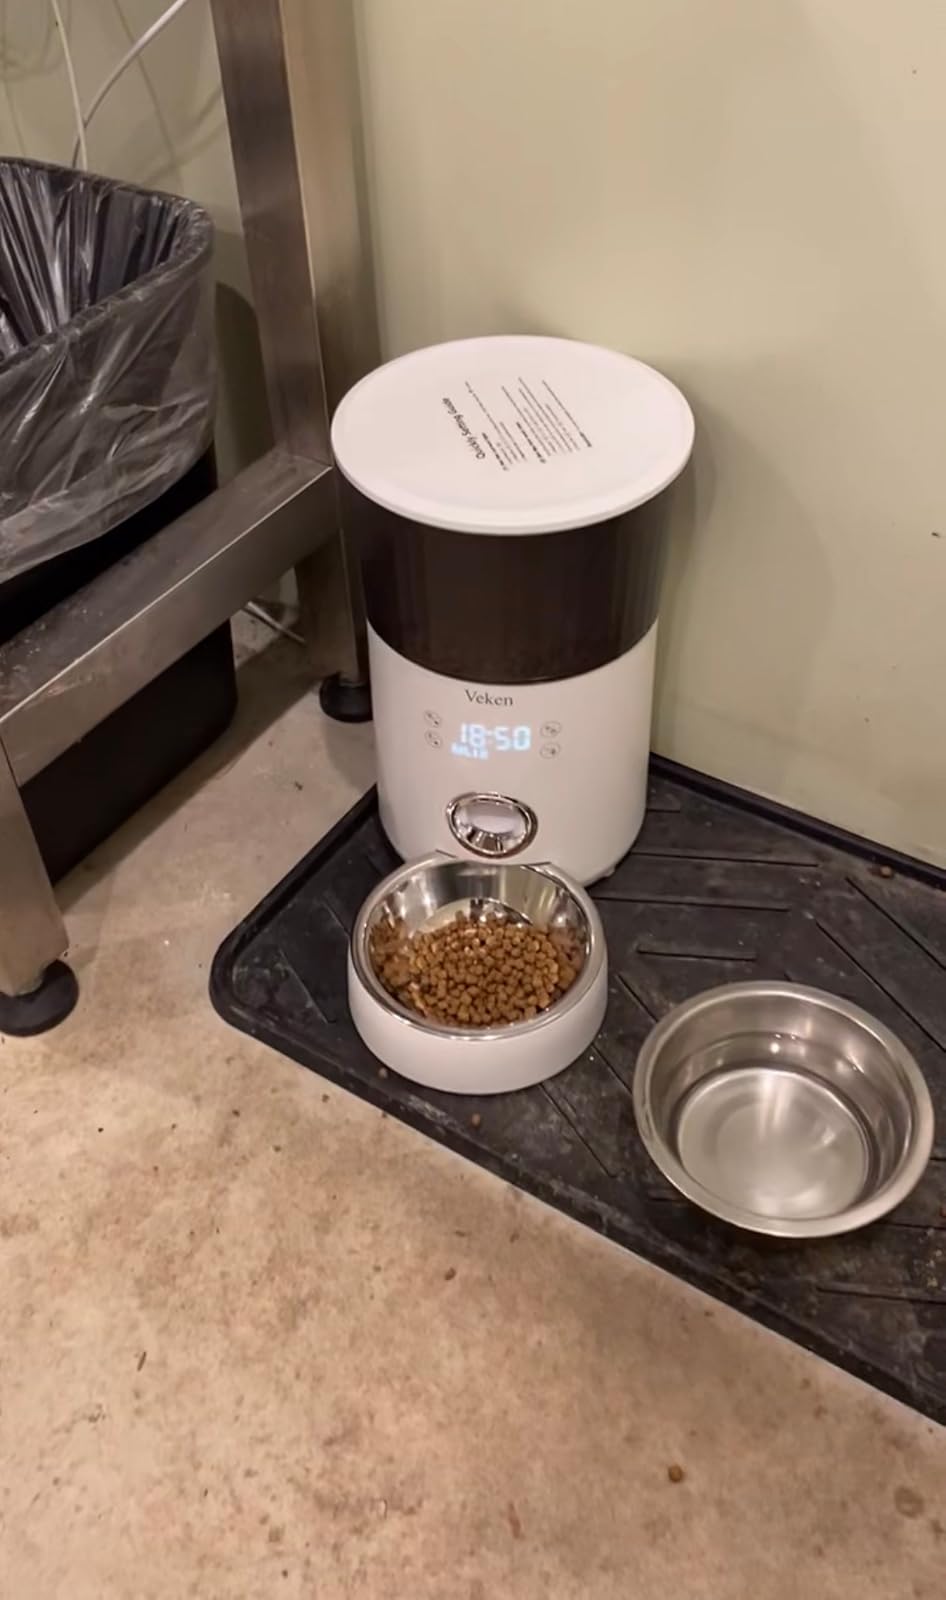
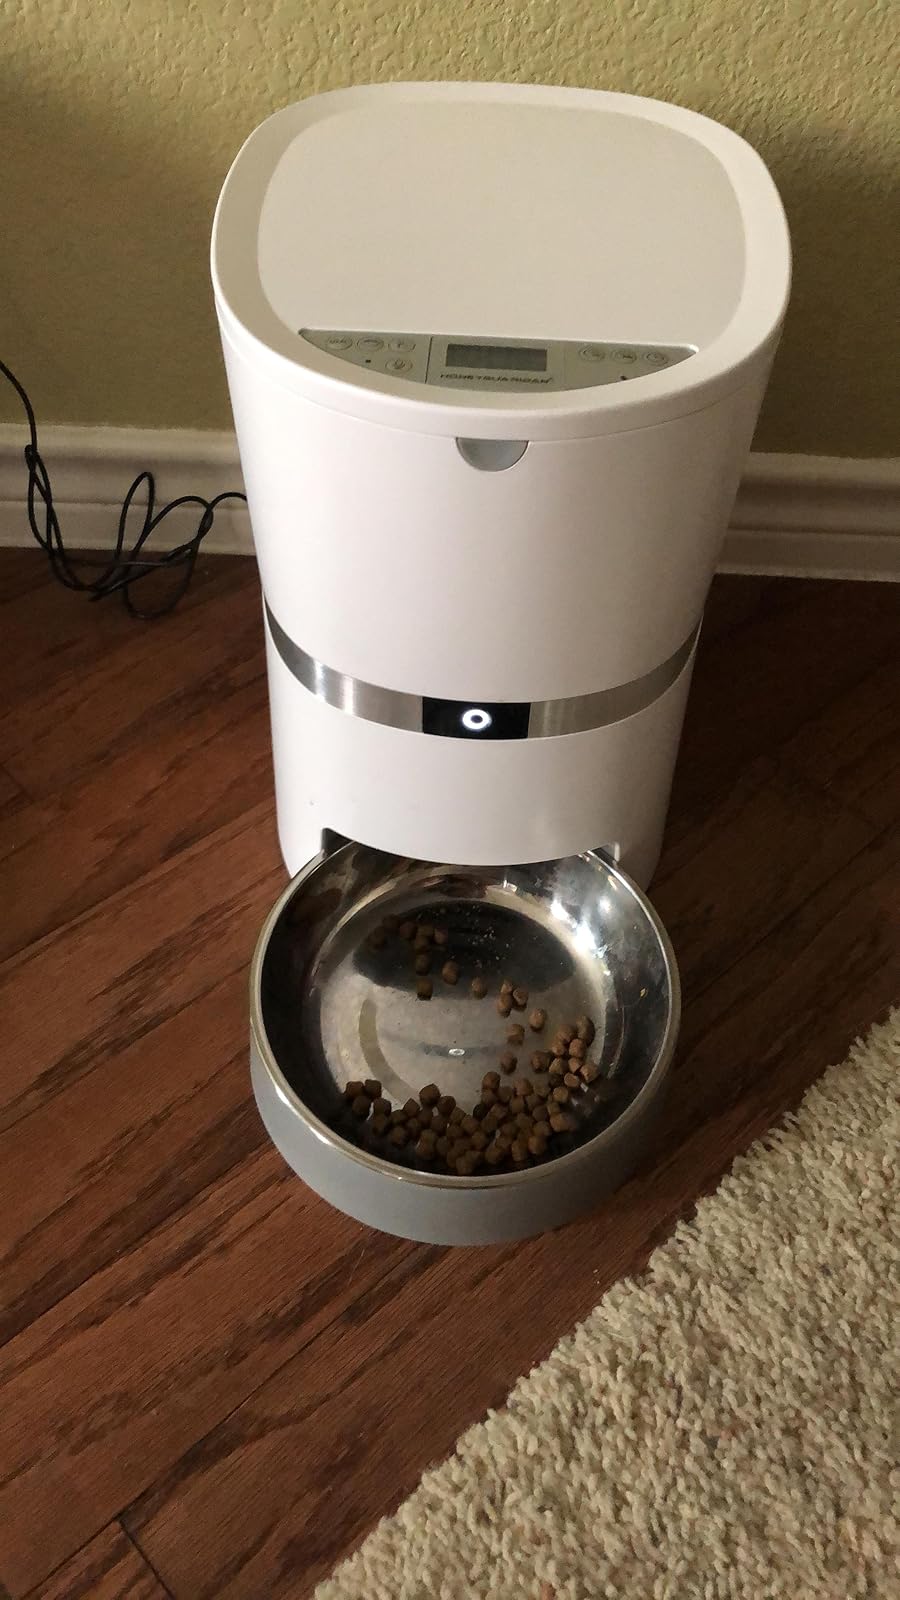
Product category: items_feeder
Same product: no